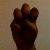
The image shows a hand gesture representing the letter 'E' in Indian Sign Language.